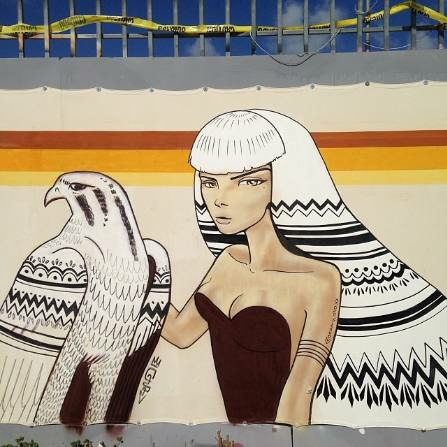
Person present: No